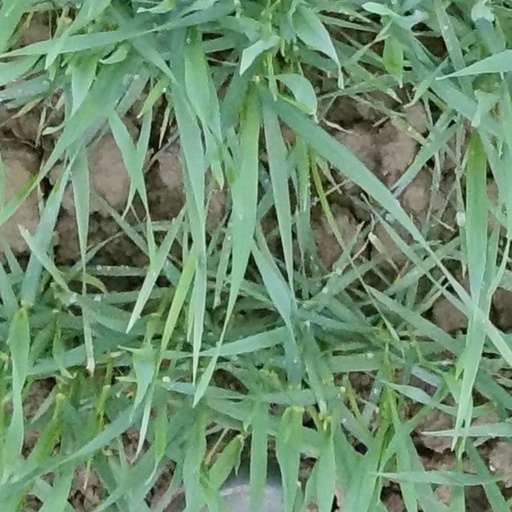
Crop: wheat